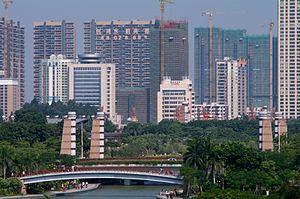
Cet article dresse une liste des villes classées par ordre de population.
Le district de Nanhai est une subdivision administrative de la province du Guangdong en Chine. Il est placé sous la juridiction de la ville-préfecture de Foshan.